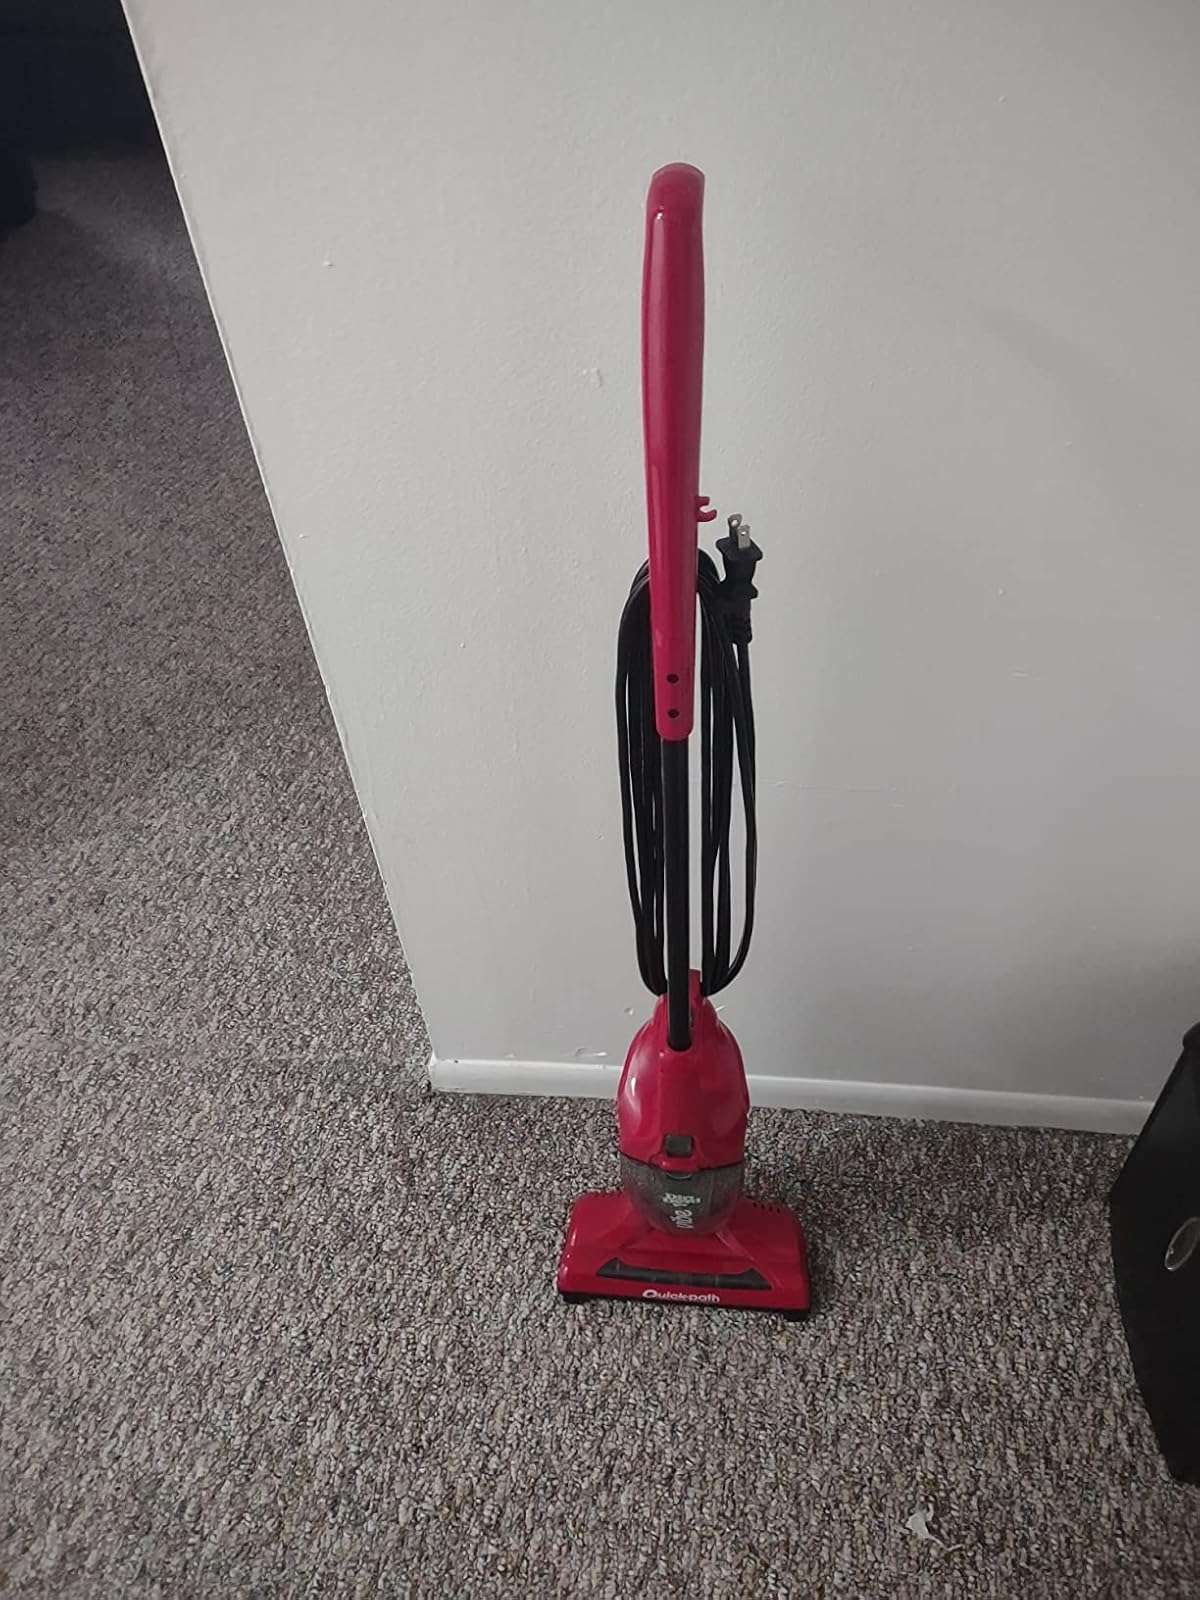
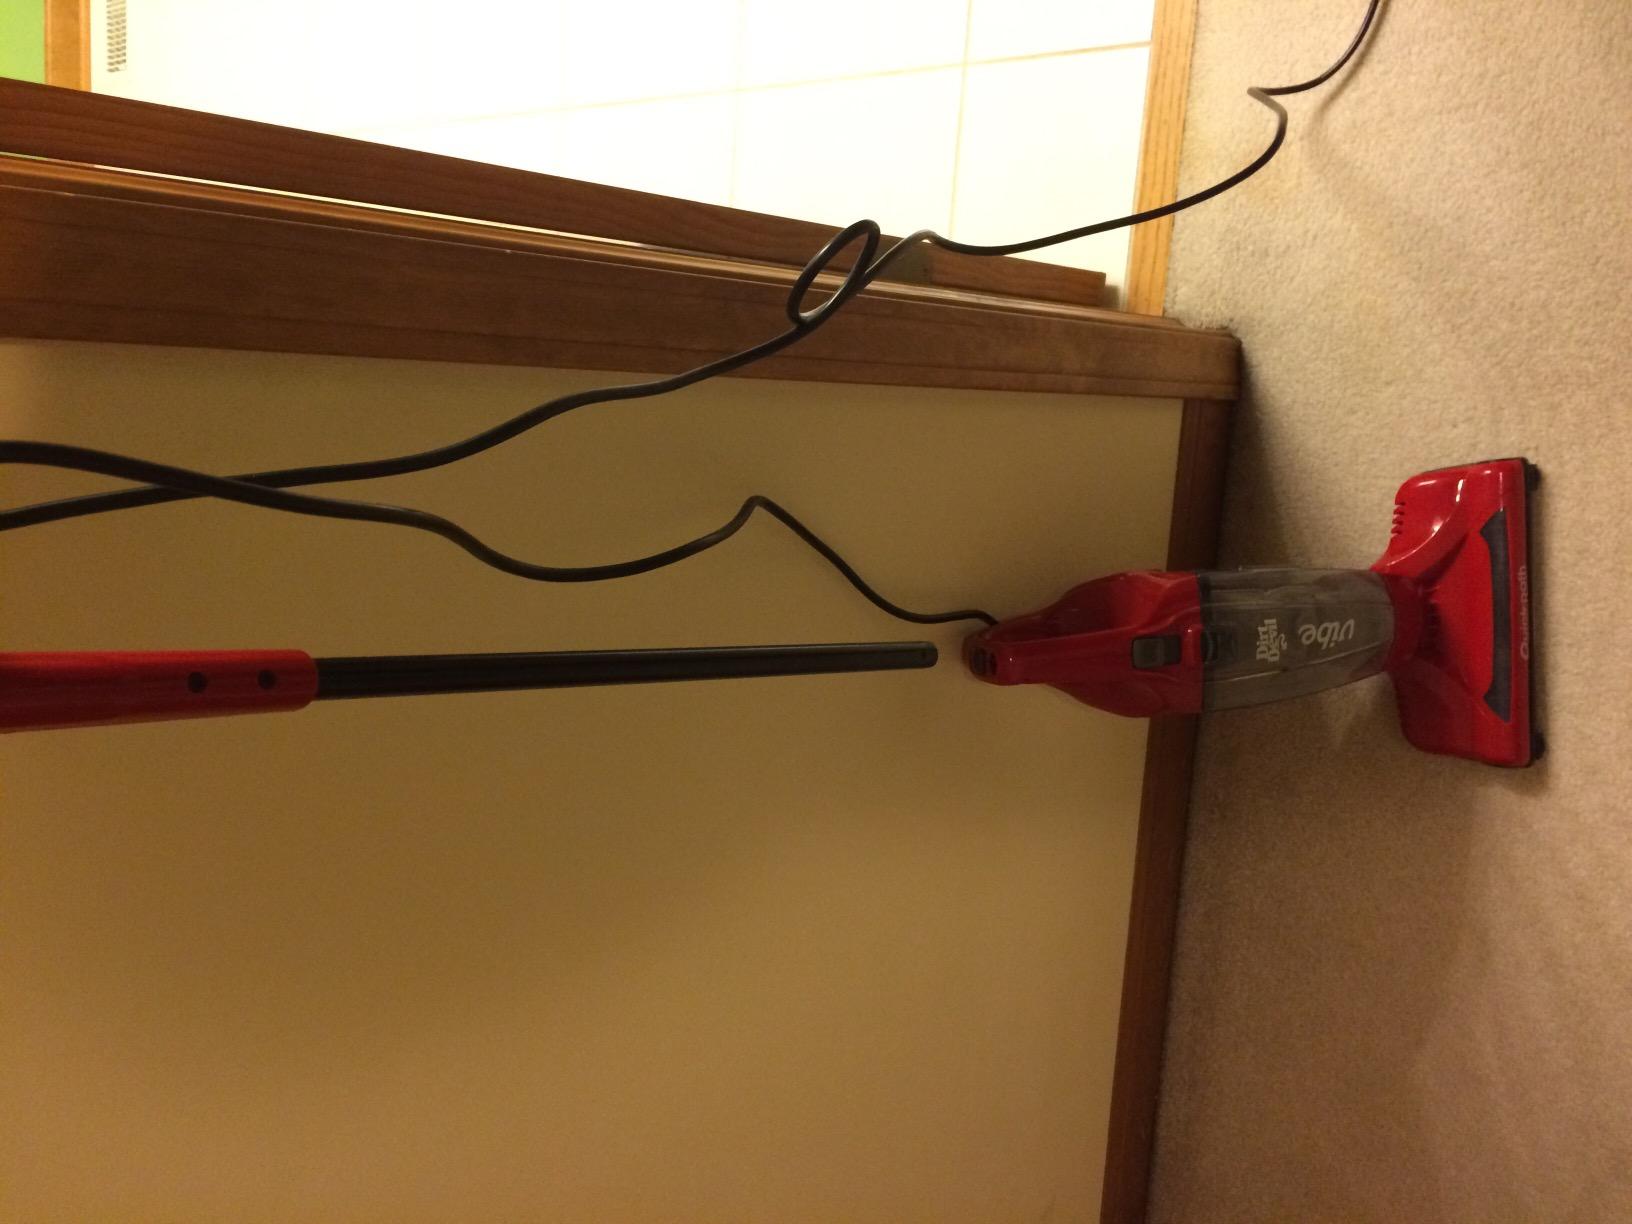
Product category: items_vacuum
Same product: yes